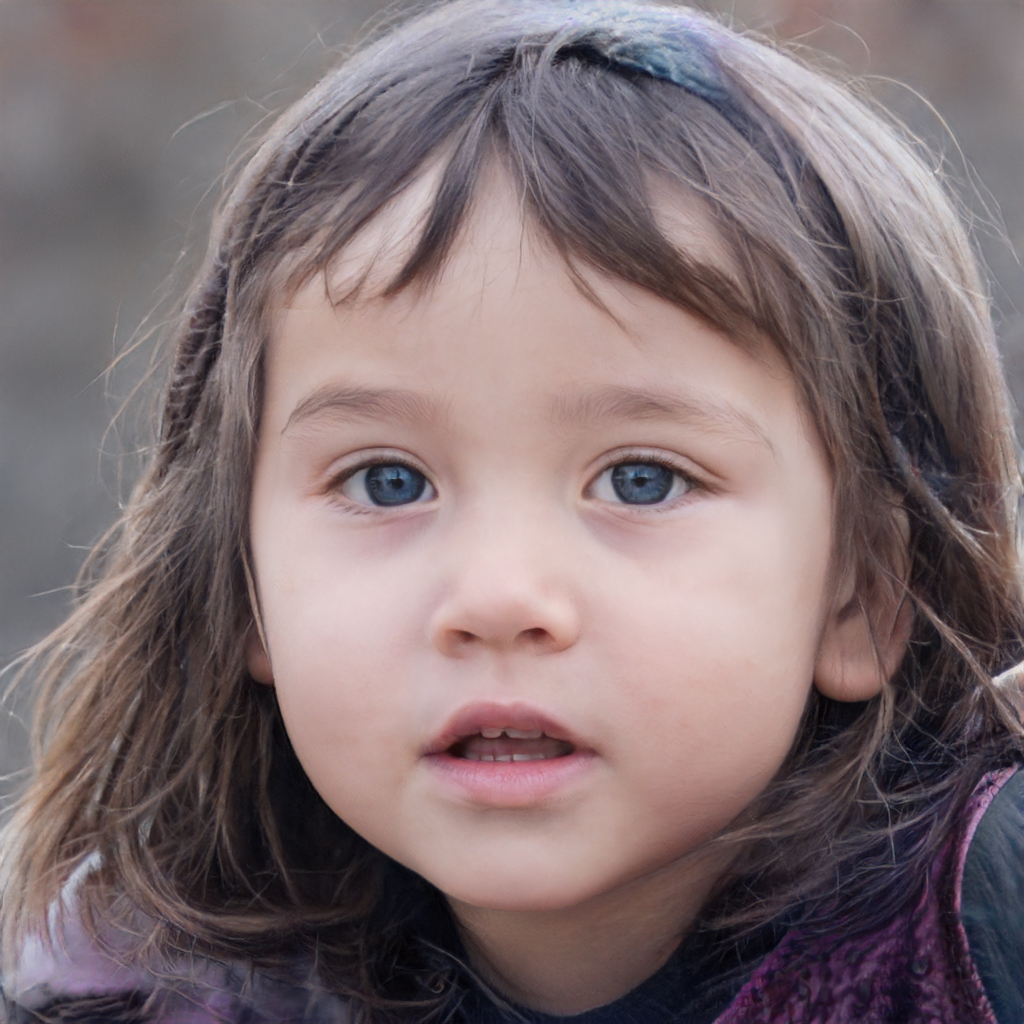
Label: Colored